Question: Please indicate a possible affordance area of the sit_on_bench that can be used for sitting
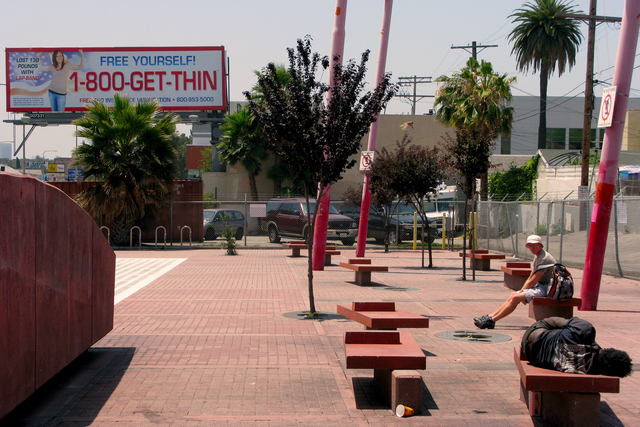
Answer: [345.771, 330.512, 422.694, 357.589]